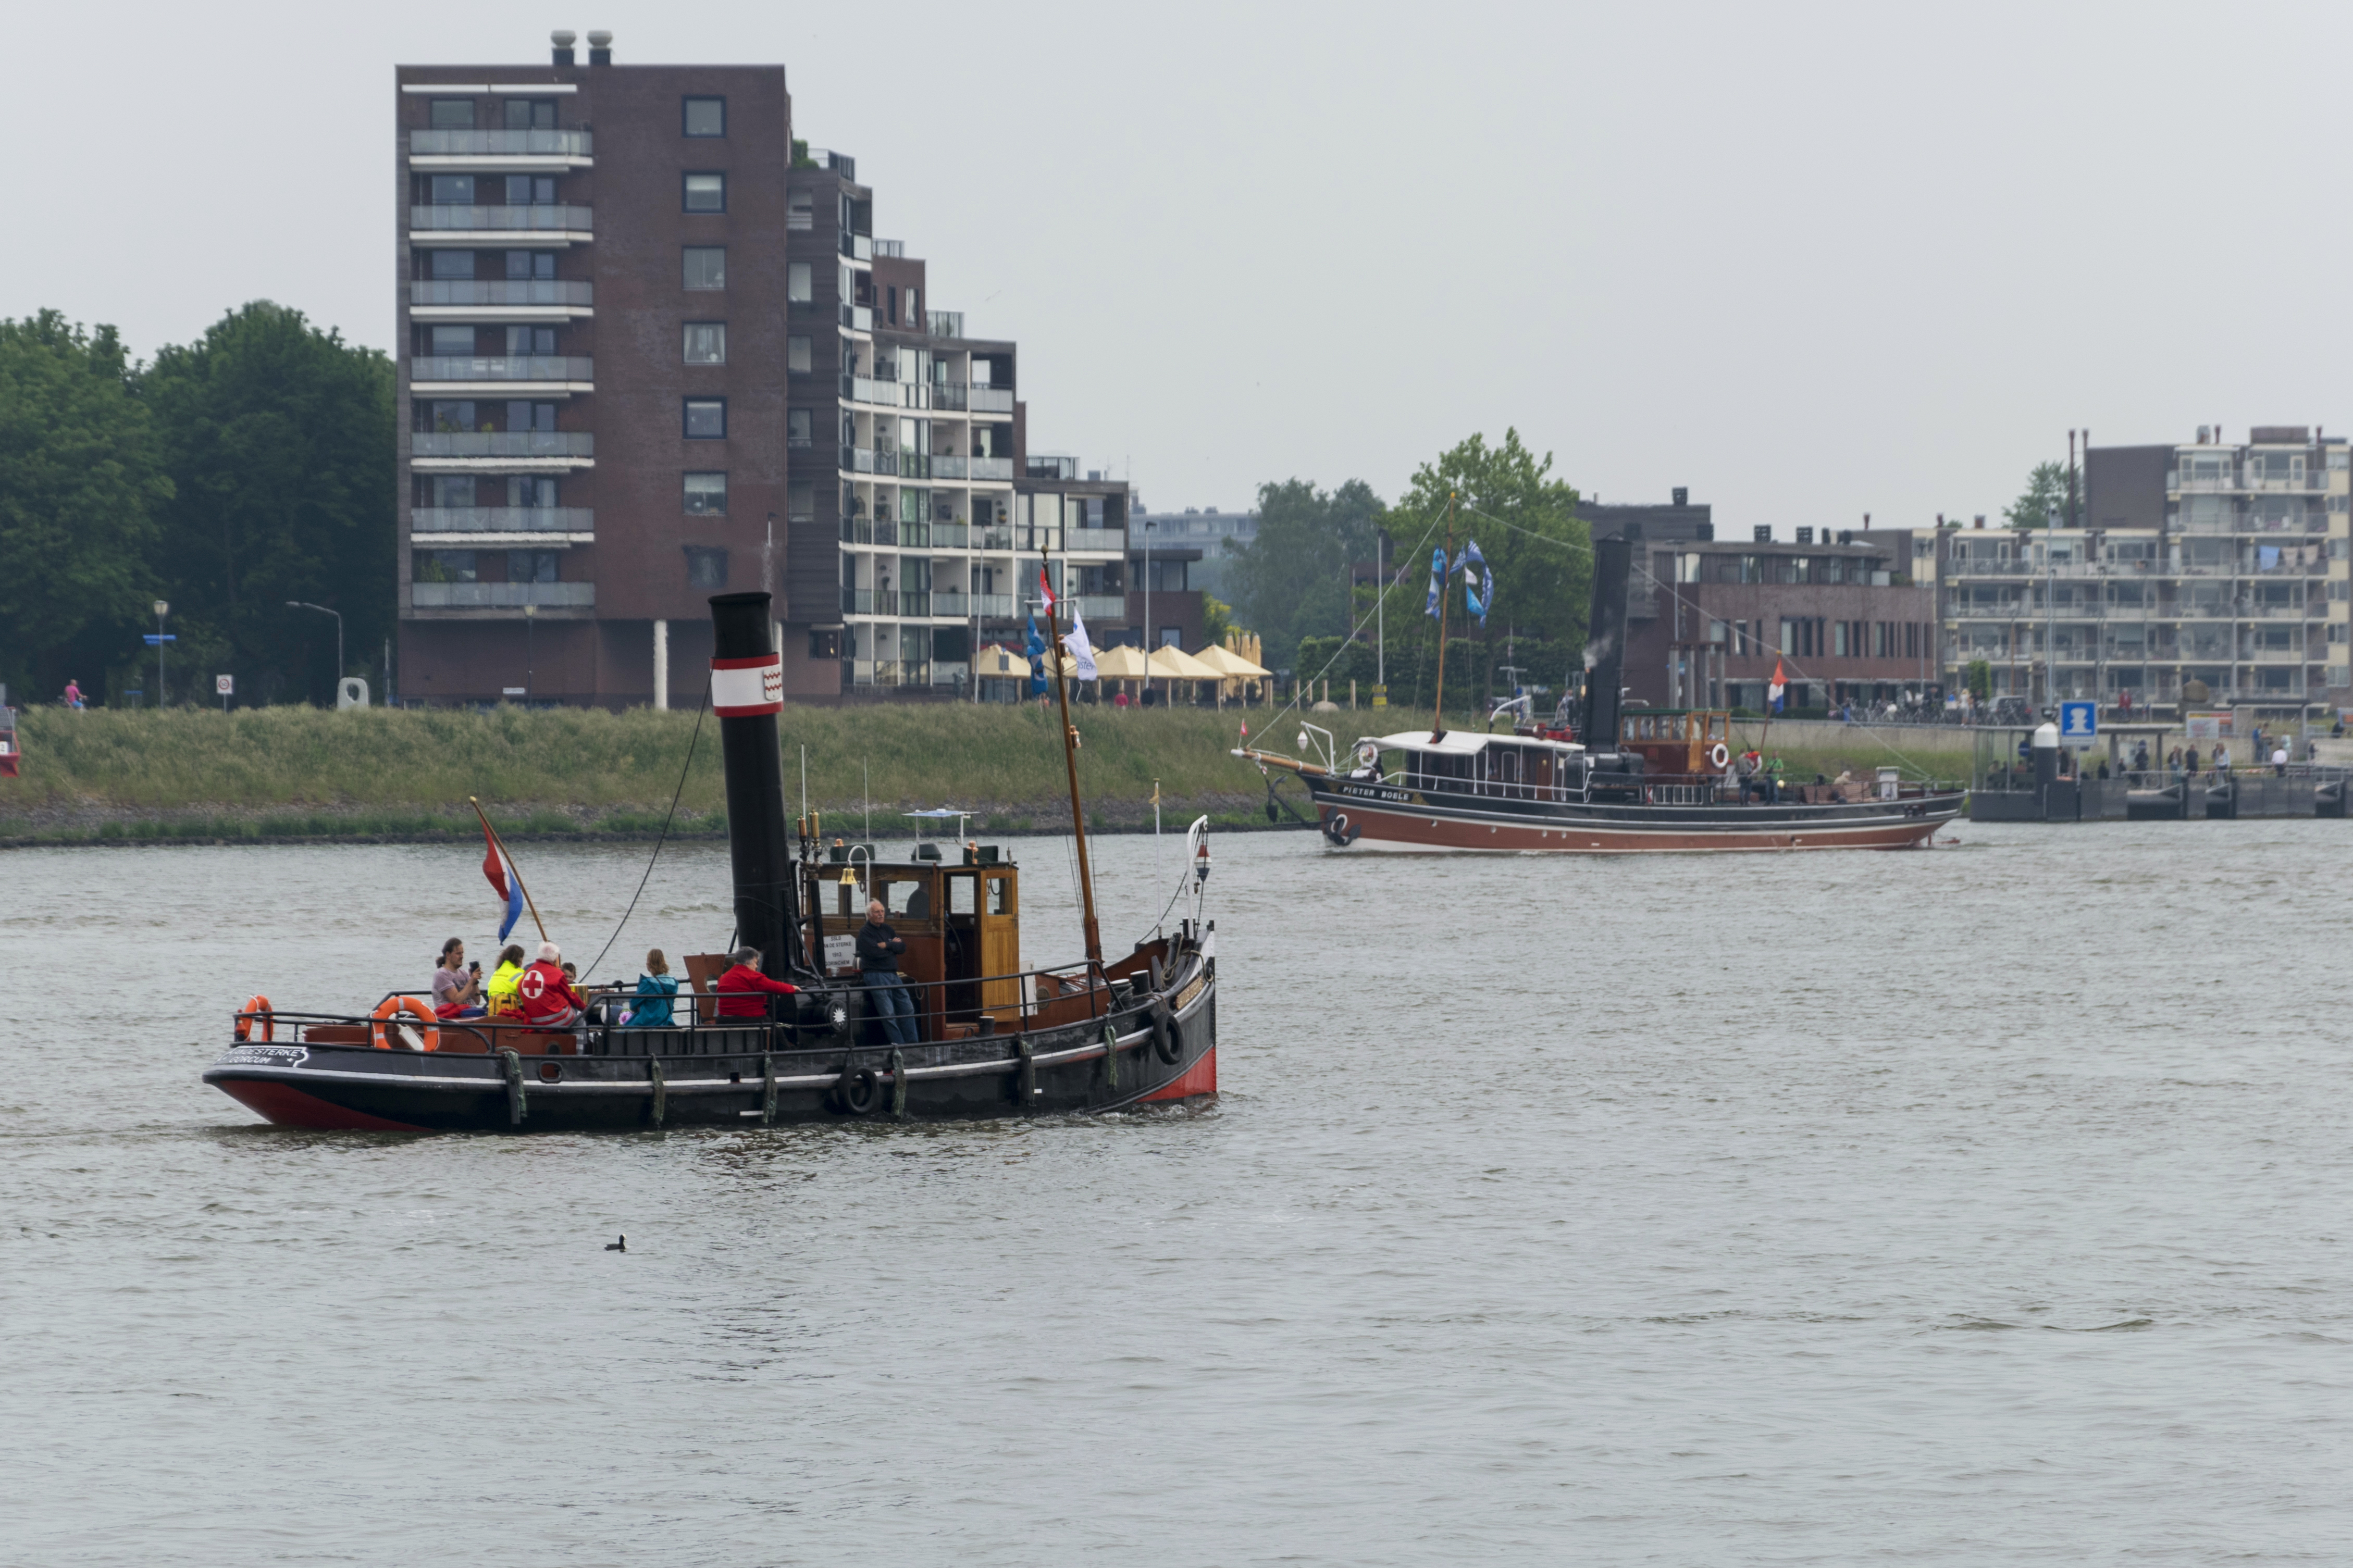
sea, outdoor, boat, river, ship, vehicle, bay, harbor, nikon, waterway, nederland, netherlands, boating, outdoorphotography, channel, event, e, tugboat, watercraft, paulvandevelde, pdvandevelde, padagudaloma, dordrecht, nederlandinfotos, zondag, dordtinstoom, eventphotography, evenementenfotografie, 2952016, 29052016, fishing vessel